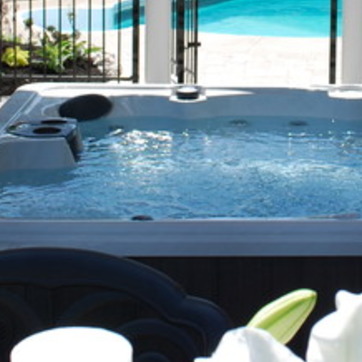
Material: water